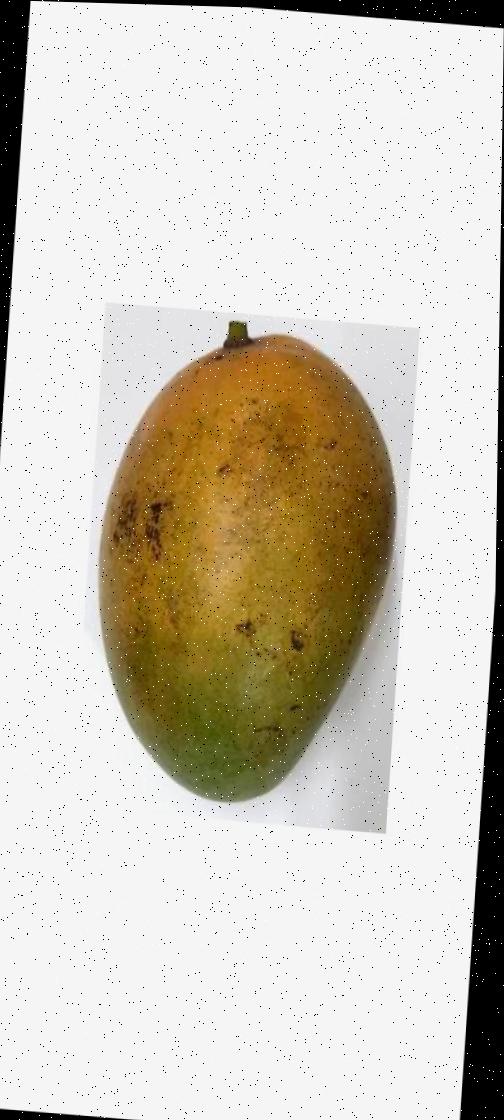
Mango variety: Rupali